Jin Yang

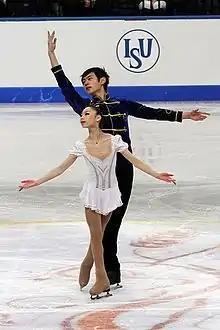
Yu and Jin at the 2012 Junior Worlds

The pair performed a quad twist at a national competition in 2011 when Yu was 15 and Jin was 17 years old (or 13 and 22). They finished seventh at the 2011 Skate Canada and sixth at the 2011 Cup of China. They then won the bronze medal at their national championships. Yu/Jin competed at the 2012 World Junior Championships and won the silver medal behind teammates and training partners Sui Wenjing/Han Cong.